Palazzo Bernardo a San Polo

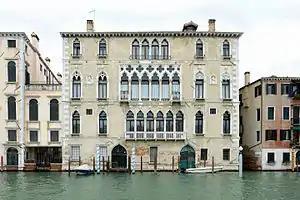
Facade

The Palazzo Bernardo a San Polo, also known as the Giustinian Bernardo is a Gothic-style palace located between Palazzo Querini Dubois and across the Rio del la Madoneta, Casa Sicher, on the Grand Canal in the sestiere of San Polo of Venice, Italy.